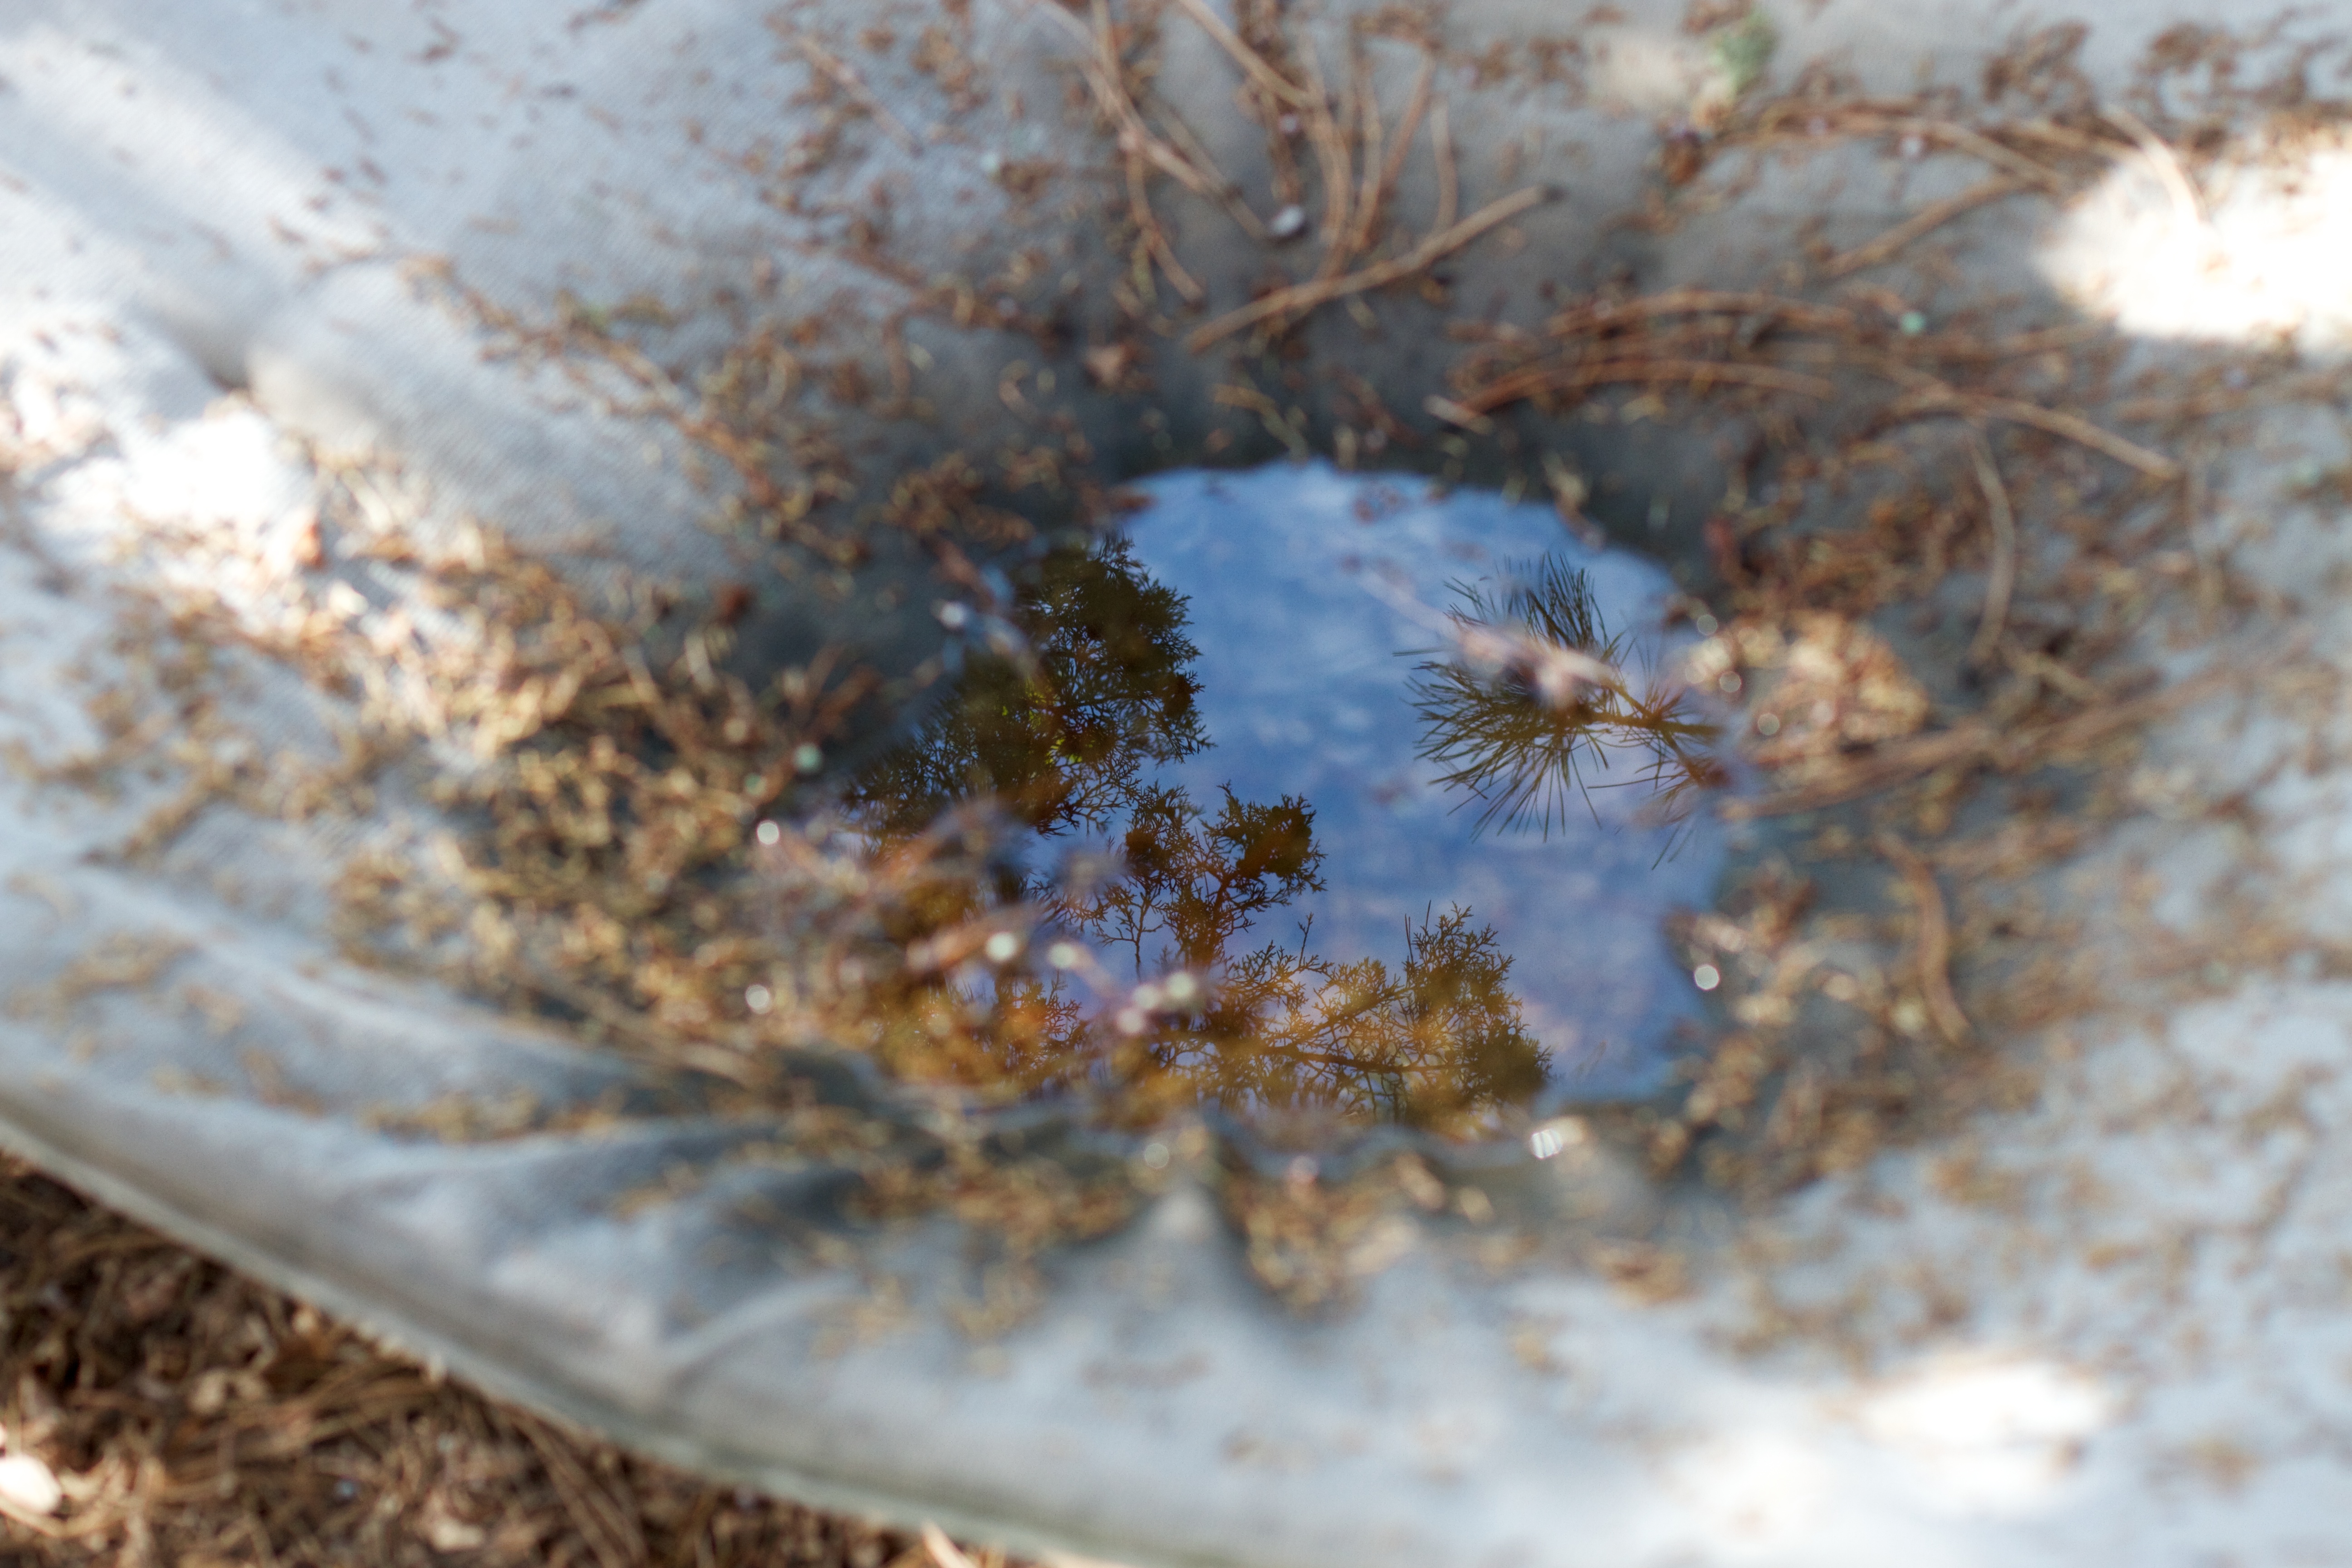
winter, leaf, frost, wildlife, reflection, soil, fauna, close up, macro photography